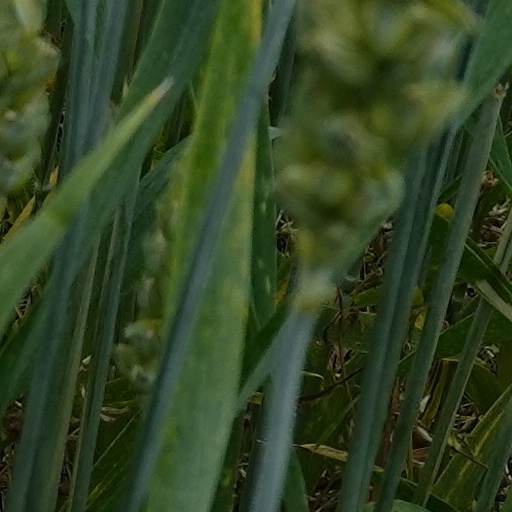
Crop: wheat